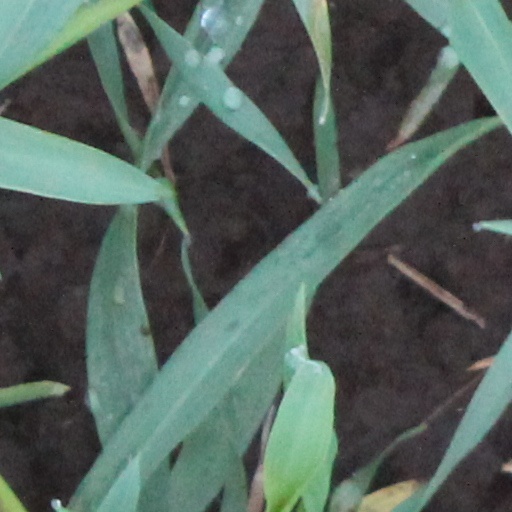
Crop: wheat